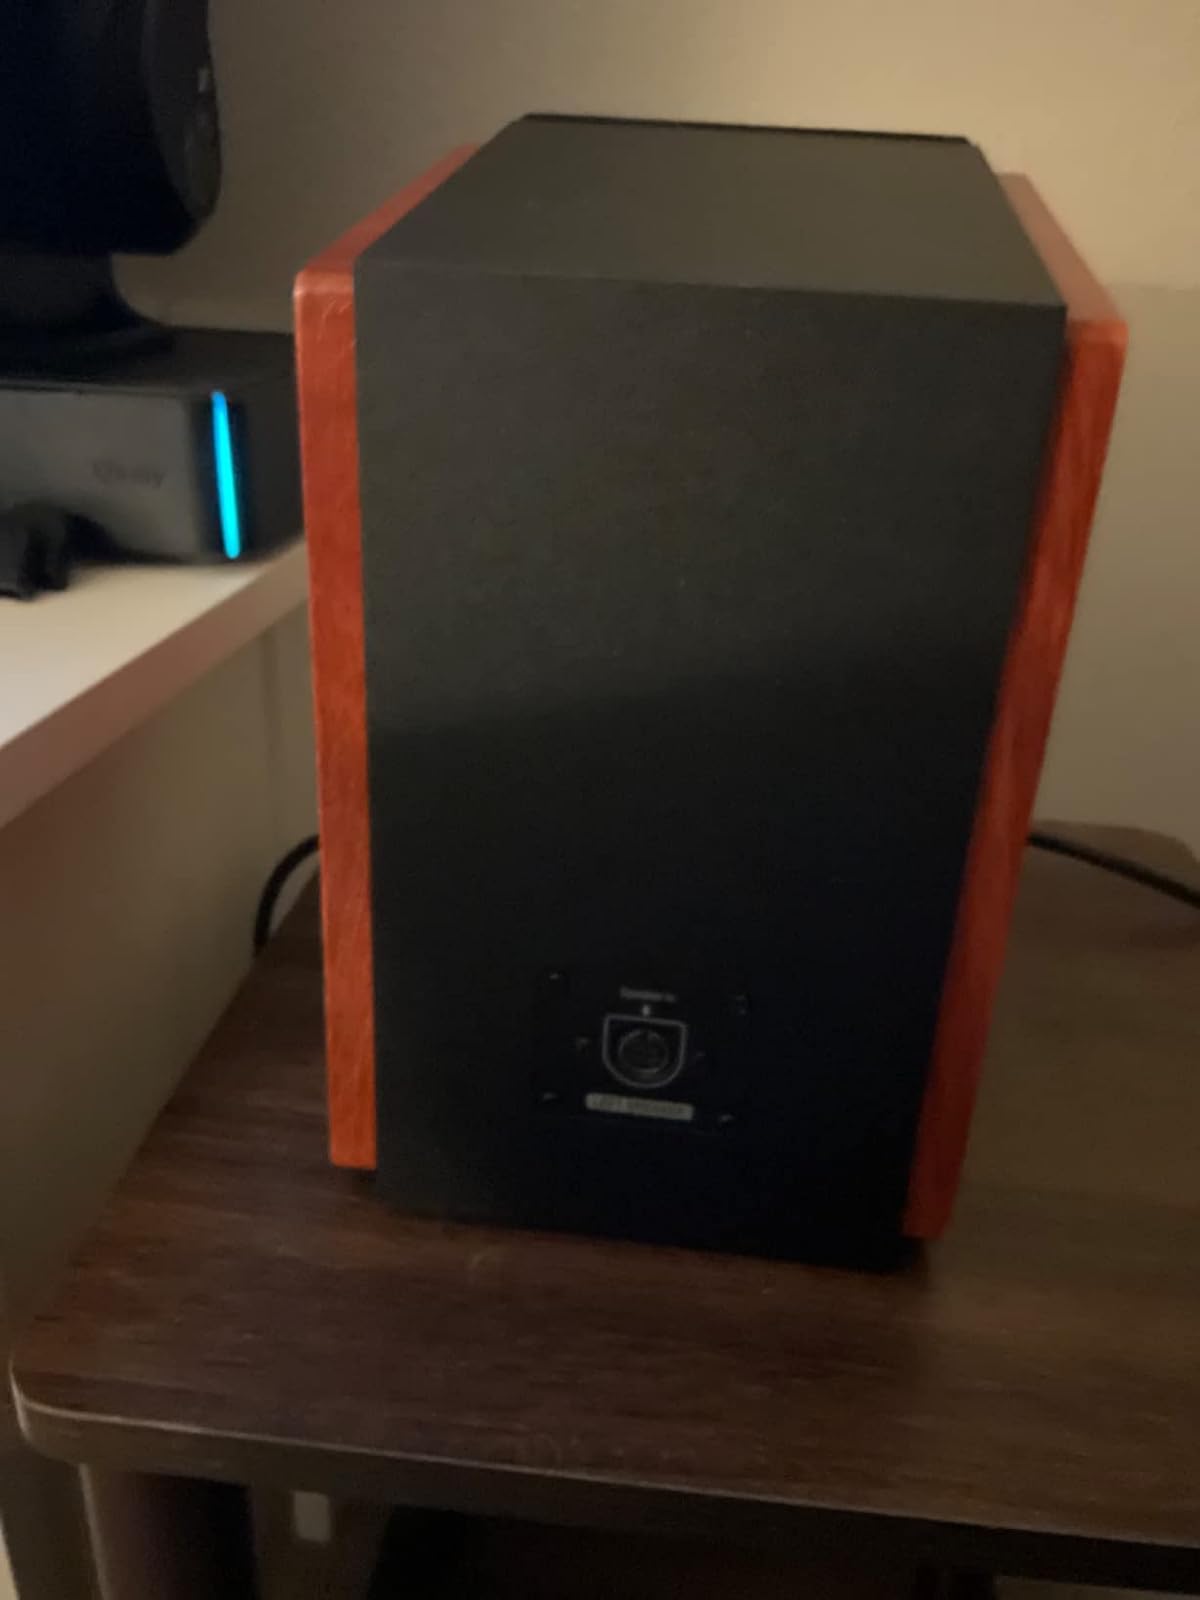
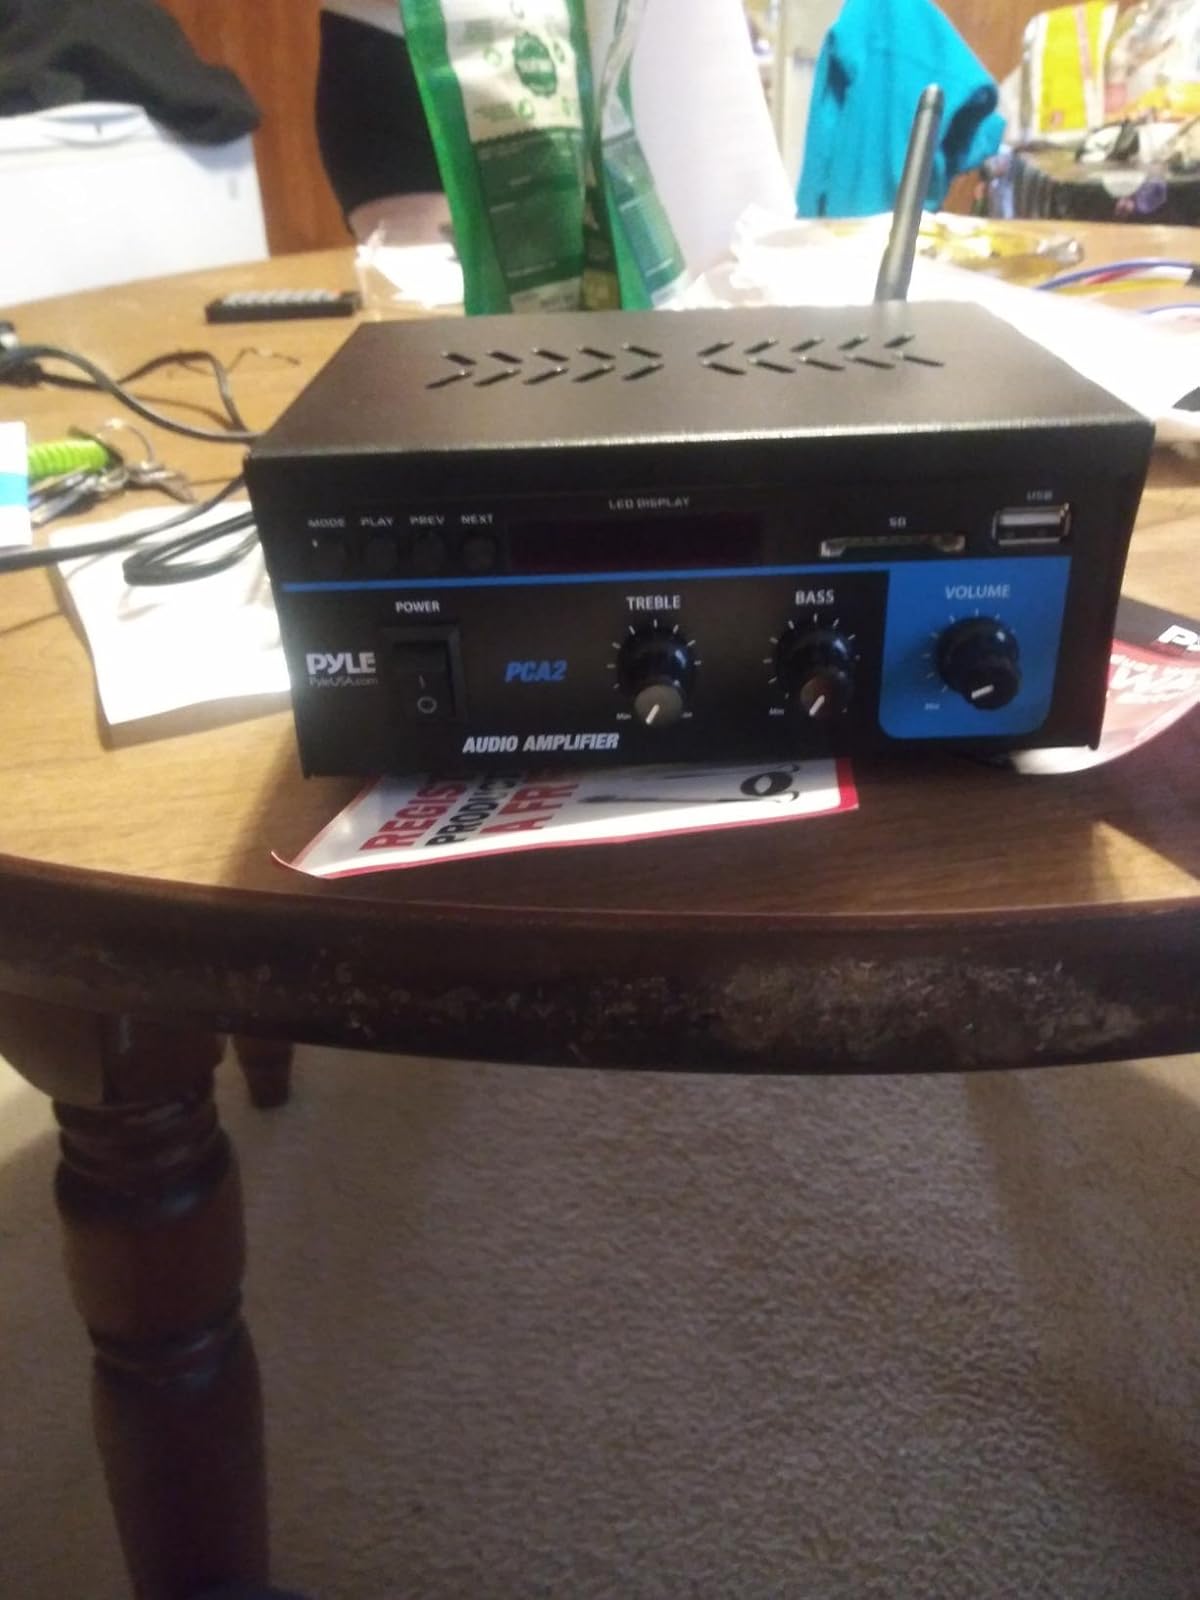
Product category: speaker
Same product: no